Standard Candles

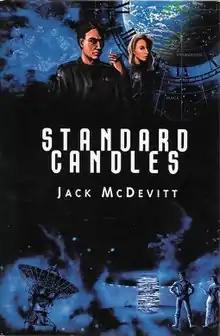
First edition (publ. Tachyon Publications) Cover artist: Michael Dashow

Standard Candles is a compilation of science fiction short stories by American author Jack McDevitt, published in 1996. The sixteen stories in the anthology were originally published in various magazines from 1982 to 1996. The introduction is provided by Charles Sheffield.